German Society of Surgery

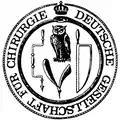
Logo.

It was founded in 1872 and is one of the oldest medical-scientific learned societies. It is headquartered in Berlin and is headed by president Joachim Jähne and secretary-general Hans-Joachim Meyer.